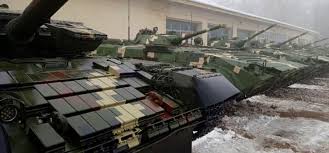
Label: T-64